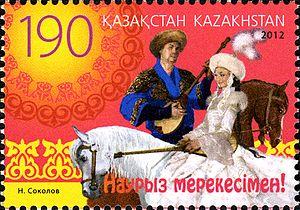
Birjan et Sara est un opéra en deux actes et quatre tableaux du compositeur kazakh Moukan Toulebaev sur un livret de Khajim Djoumaliev en langue kazakhe, inspiré de l'aytis entre Birjan et Sara.